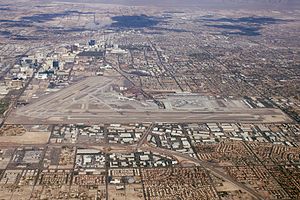
McCarran International Airport
McCarran International Airport er den største lufthavn i Las Vegas-dalen og er beliggende i Clark County, omkring 8 km fra byen Las Vegas i staten Nevada i USA. Lufthavnen dækker et areal på cirka 1.100 hektar med dens fire landingsbaner og to terminaler. Lufthavnen er opkaldt efter den amerikanske senator Pat McCarran. Lufthavnen var i 2013 rangeret som den 24. travleste lufthavn i verden.